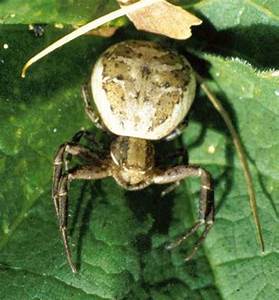
Label: spider